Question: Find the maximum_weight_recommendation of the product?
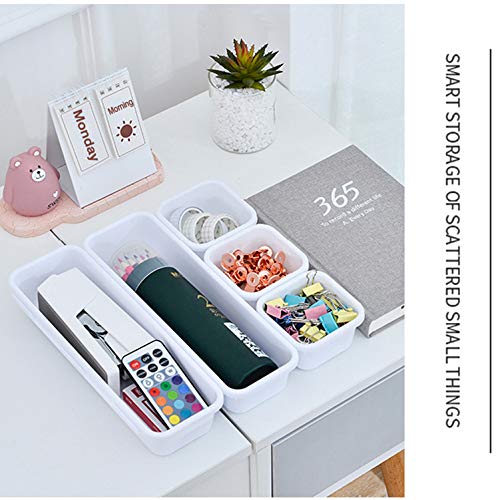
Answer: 365.0 ton